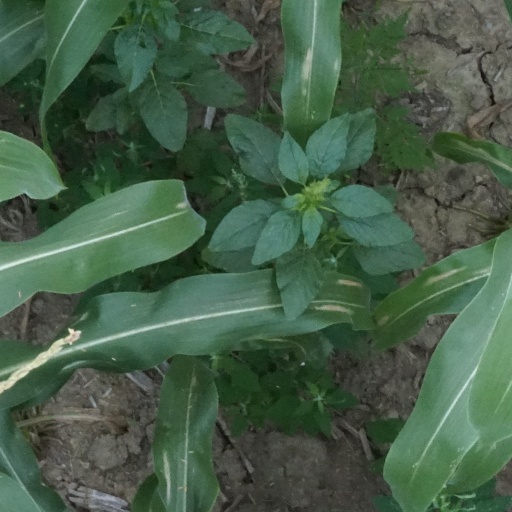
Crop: maize; corn